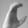
ASL letter: C